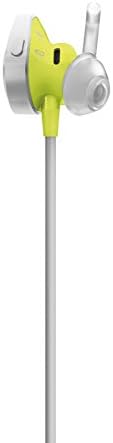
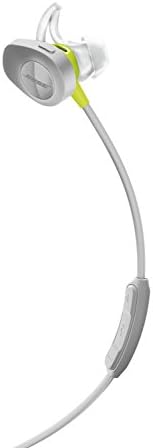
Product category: headphones
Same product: yes